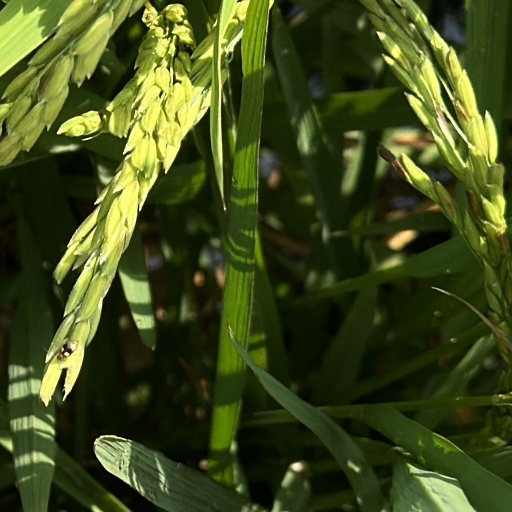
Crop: rice